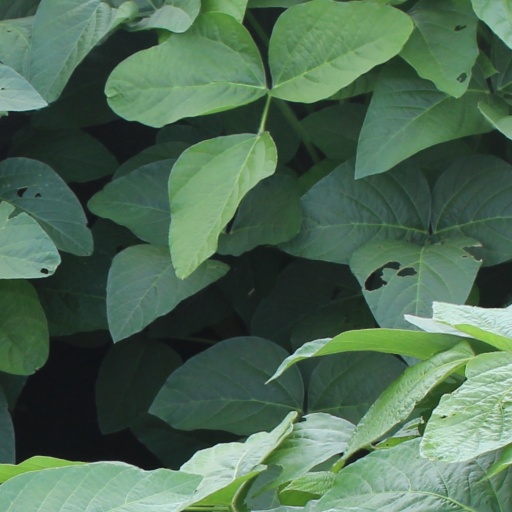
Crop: soybean